Assize of darrein presentment

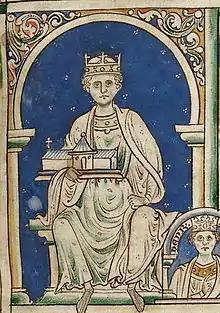
An illustration of Henry II of England and his eldest son Henry the Young King (inset, bottom right), from a 13th-century manuscript of Matthew Paris's "Historia Anglorum". The assize of darrein presentment was one of the three "petty assizes" introduced by Henry II after 1166.

In English law, the assize of darrein presentment ("last presentation") was an action brought to determine who was the last patron to appoint to a vacant church benefice – and thus who could next appoint – when the plaintiff complained that he was deforced or unlawfully deprived of the right to appoint by the defendant.